Üsküdar

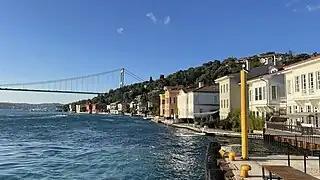
The waterfront of Üsküdar as seen from Kandilli Pier

The district of Üsküdar is one of Istanbul's oldest-established residential areas. It is directly opposite the old city of Eminönü and transport across the Bosphorus is easy by boat or bridge. So there are well-established communities here, many retired people, and many residents commute to the European side for work or school (being cheap and central Üsküdar has a large student population). During the rush-hour, the waterfront is bustling with people running from ferryboats and motorboats onto buses and minibuses. The Çamlıca Hill is a popular picnic spot for many Istanbul residents.